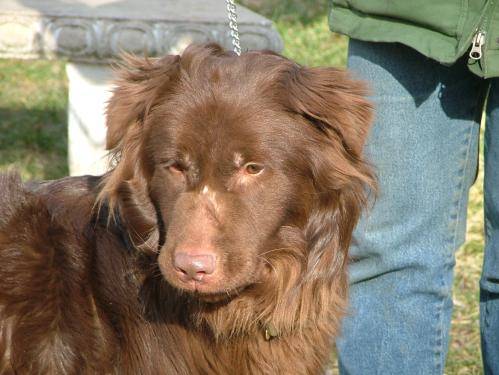
Label: dog